Hans Winthrop Mortimer

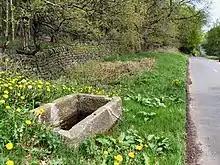
Horse trough on Mortimer Road

He also purchased an area along Tottenham Court Road, in London known as Brickfields. In 1771 he was instrumental in the passing of the act to repair and widen the road along the Pennines and create a turnpike.